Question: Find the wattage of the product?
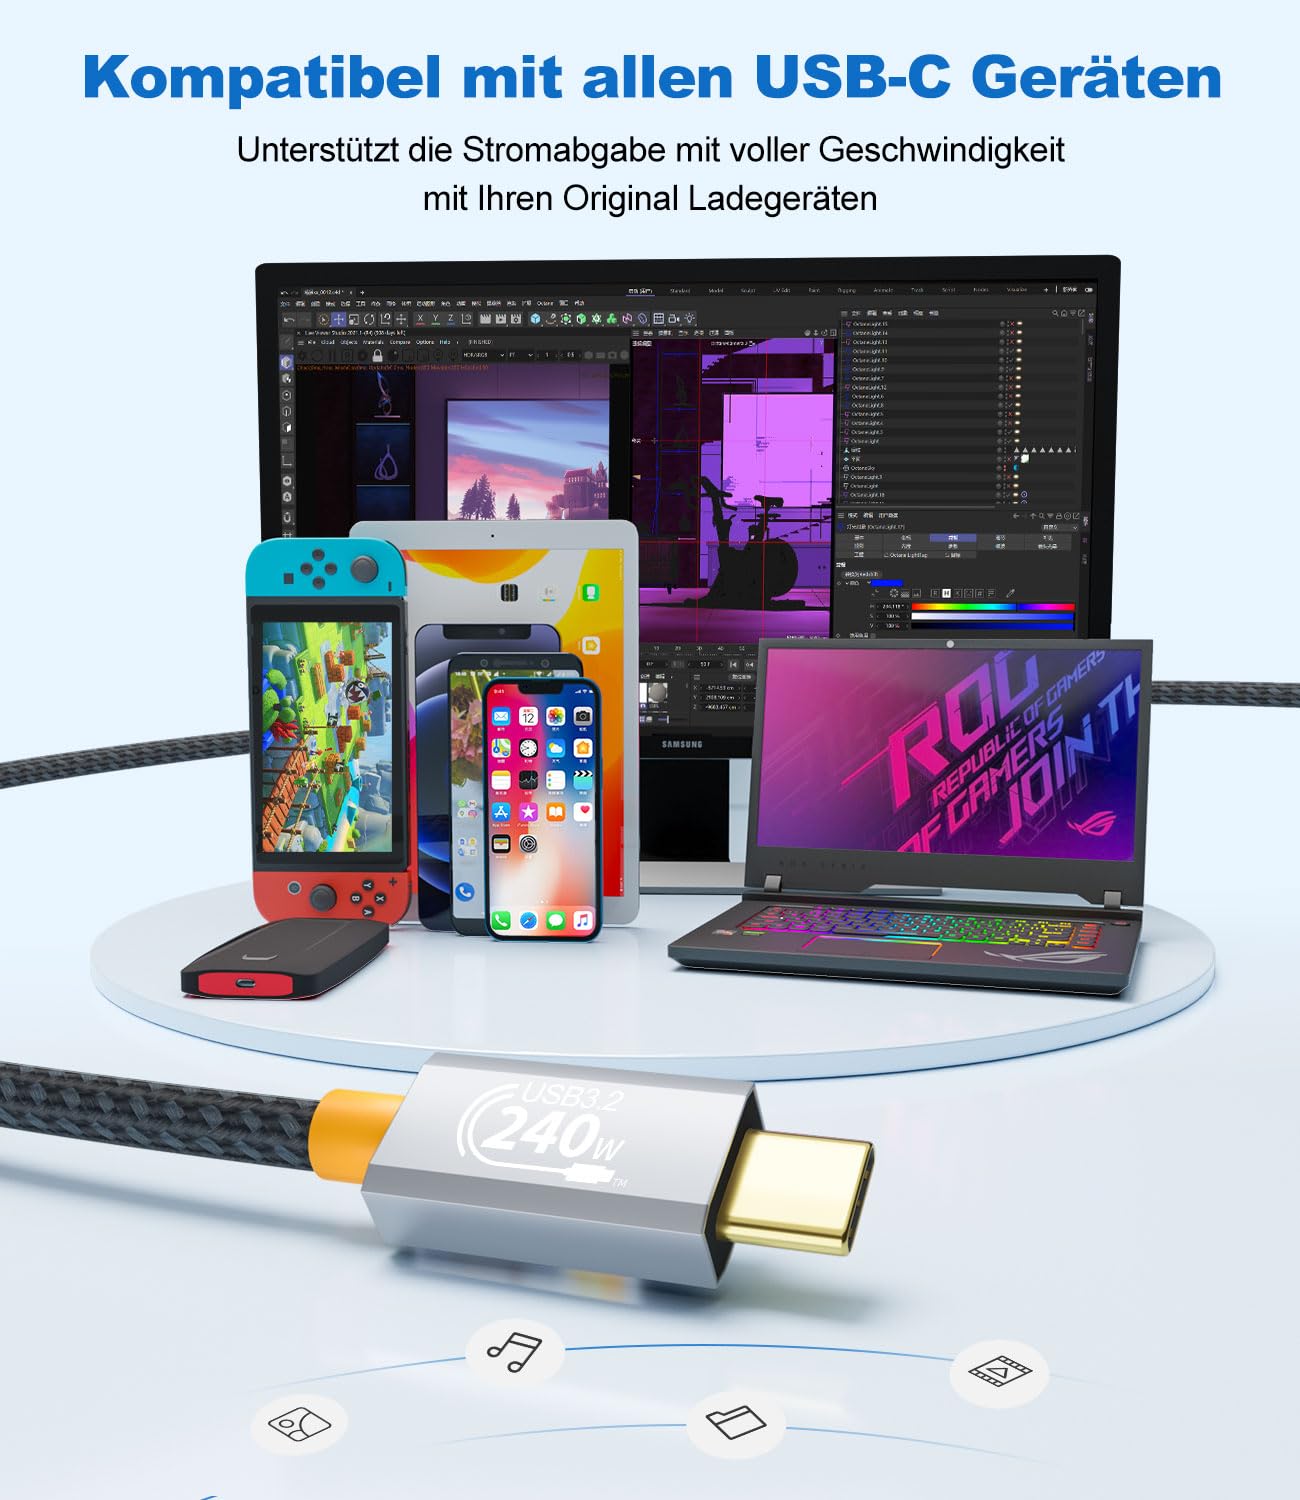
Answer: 240.0 watt